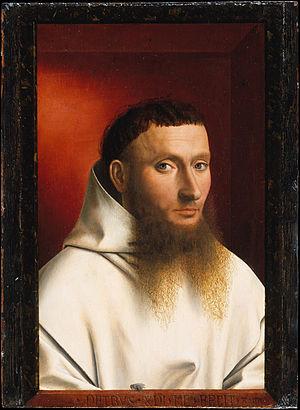
Petrus Christus est un peintre flamand. Il est né à Baerle-Duc dans le Comte de Flandre à une date inconnue et est mort entre le 2 septembre 1475 et le 13 mars 1476 à Bruges. Petrus Christus fait partie de la famille des peintres primitifs flamands. Historiquement et stylistiquement, il se place après Robert Campin, Jan Van Eyck ou Rogier van der Weyden, et avant Hans Memling.
Le Portrait d'un Chartreux ou Portrait d'un moine chartreux est un tableau du peintre primitif flamand Petrus Christus réalisé en 1446.
Le Portrait d'Edward Grimston est un tableau du peintre primitif flamand Petrus Christus réalisé en 1446. L'œuvre est la propriété du comte de Verulan à Gothambury, un descendant d'Edward Grimston, et est en prêt permanent à la National Gallery à Londres. Le tableau a été réalisé la même année que le Portrait d'un Chartreux, et est construit sur le même canevas.